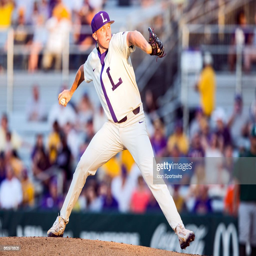
person throws a pitch during a baseball game .